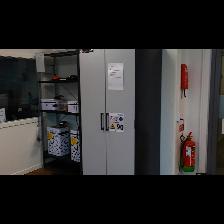
Label: NonHuman